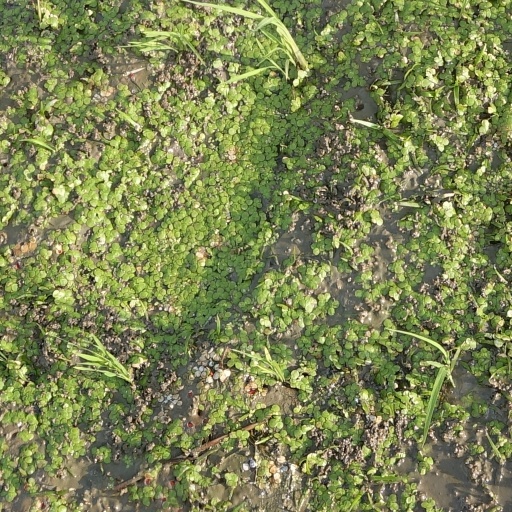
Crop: rice